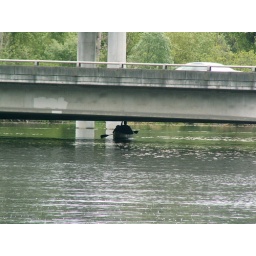
We saw a lot of boats passing under the many bridges over the water that consist of this leg of the 520 Bridge.